Antonio Neri

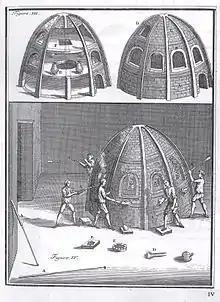
Copper engraving from Neri's "L' arte vetraria" (1612)

Prior to Neri's time, glassmaking was part of the field of alchemy, and Neri had a background in alchemy. Through his efforts and those of glassmaking contemporaries of Neri, glassmaking began to evolve into a systematic scientific endeavour. An example is that Neri recognized that the red colour in the red glass called "crocus martis" is due to oxidized iron.